Answer in natural language. Considering the relative positions, where is potted houseplant with lush green foliage (highlighted by a green box) with respect to black colour dog bed (highlighted by a blue box)? Choose between the following options: above or below
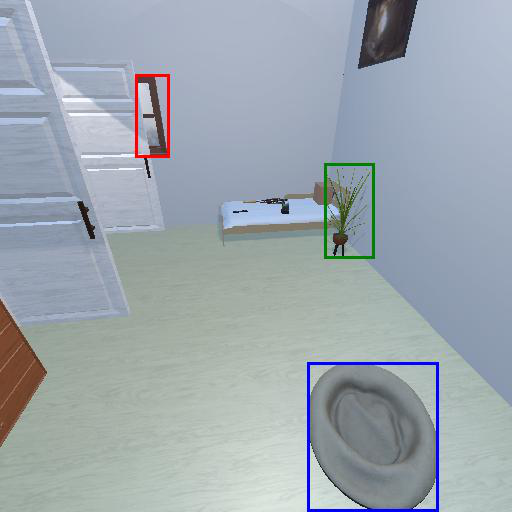
<answer>above</answer>